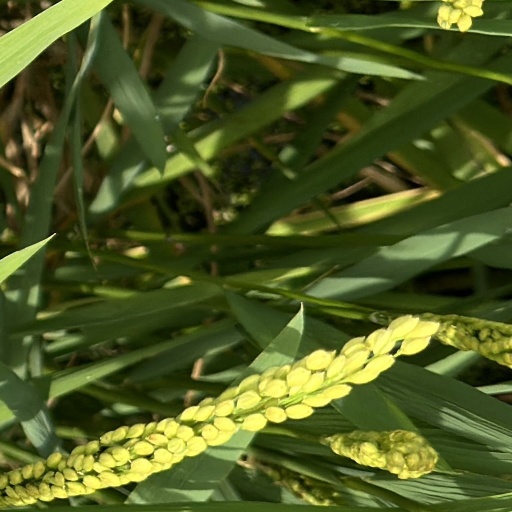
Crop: rice